Mean arterial pressure

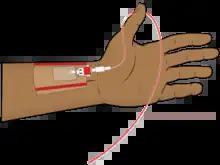
Arterial line

Mean arterial pressure can be measured directly or estimated from systolic and diastolic blood pressure by using a formula.